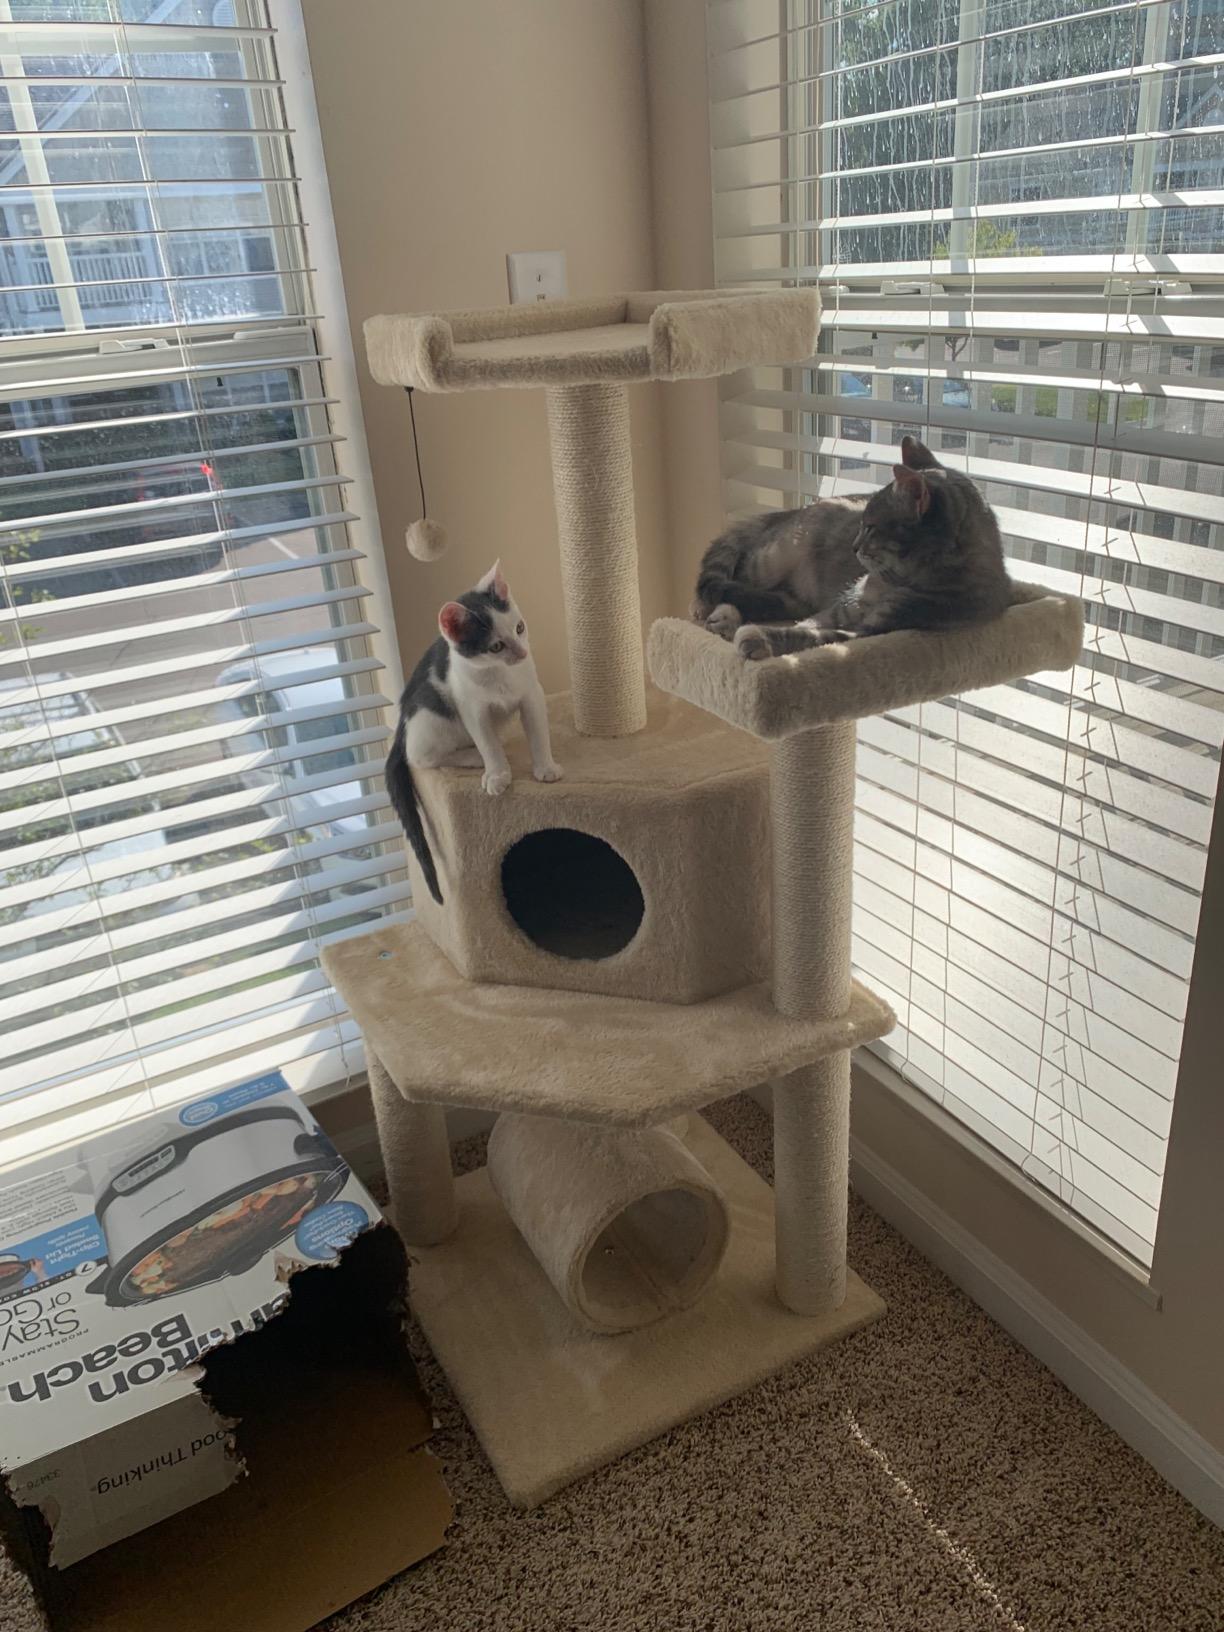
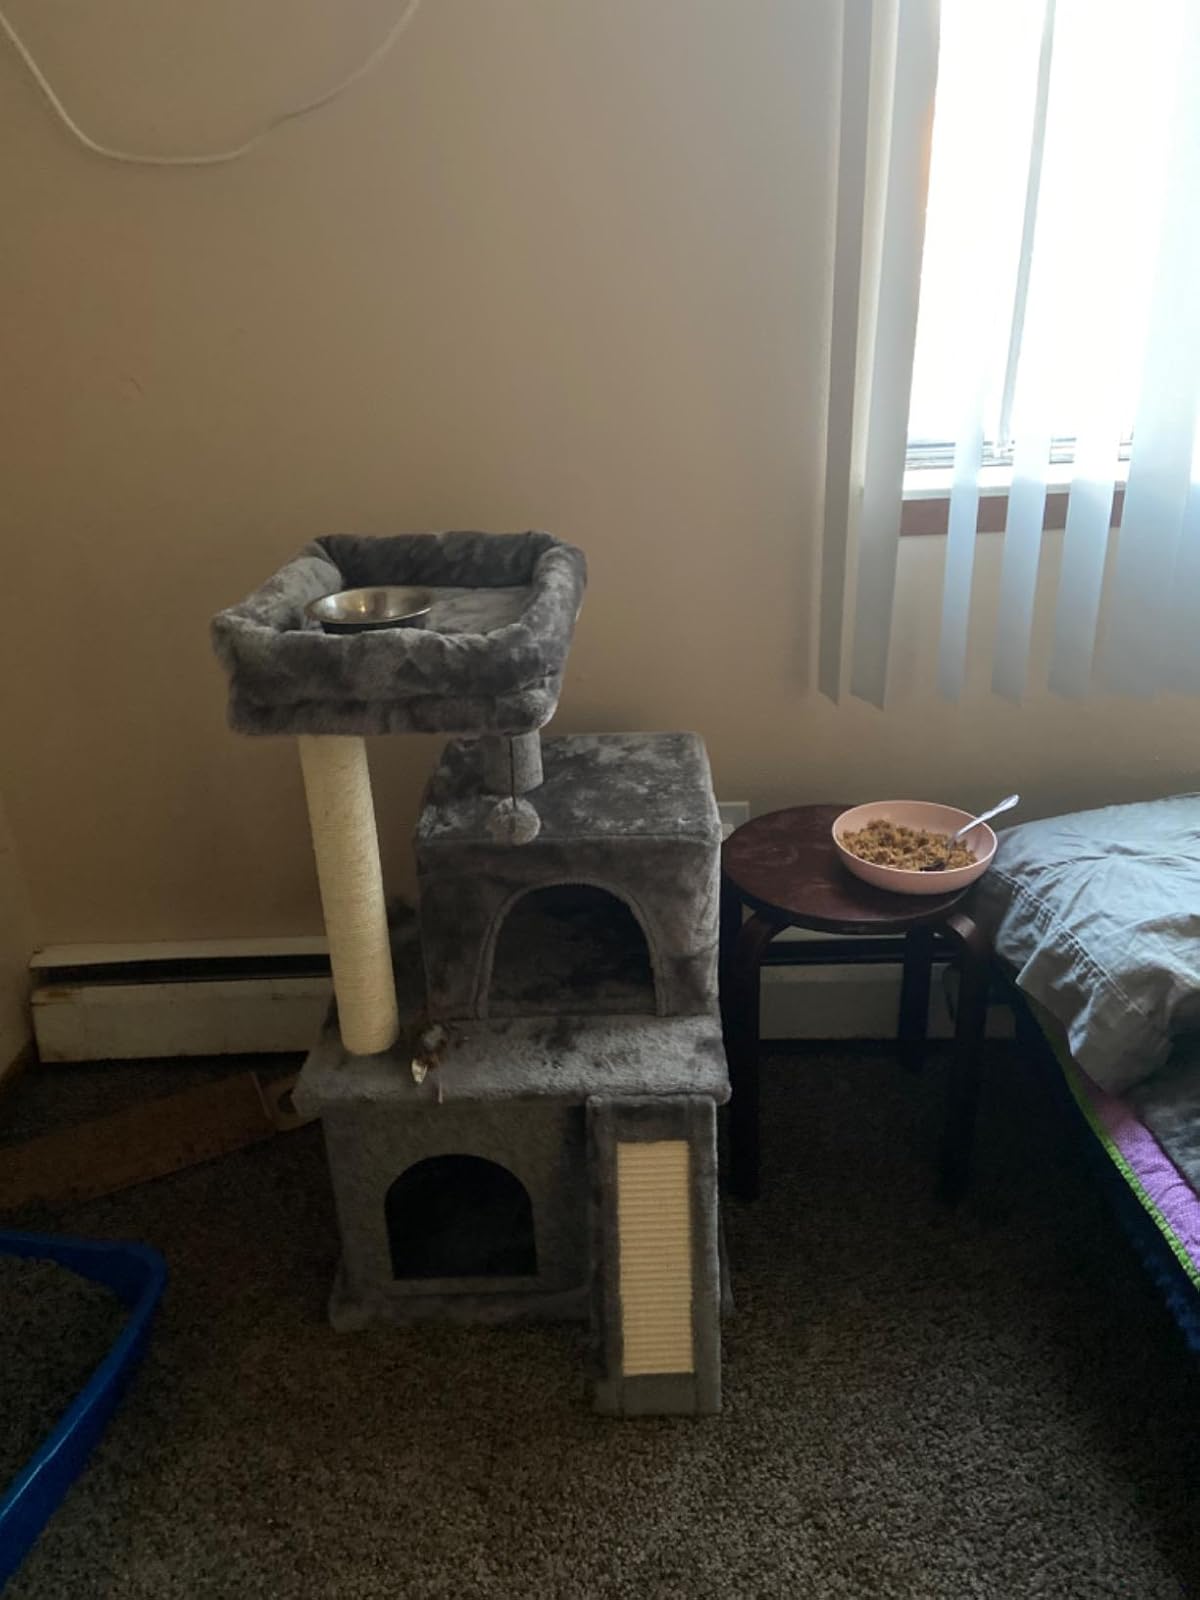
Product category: items_cat tree
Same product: no